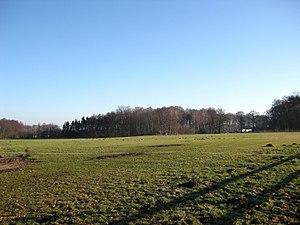
Réserve naturelle Mersch à côté de Herzebrock-Clarholz